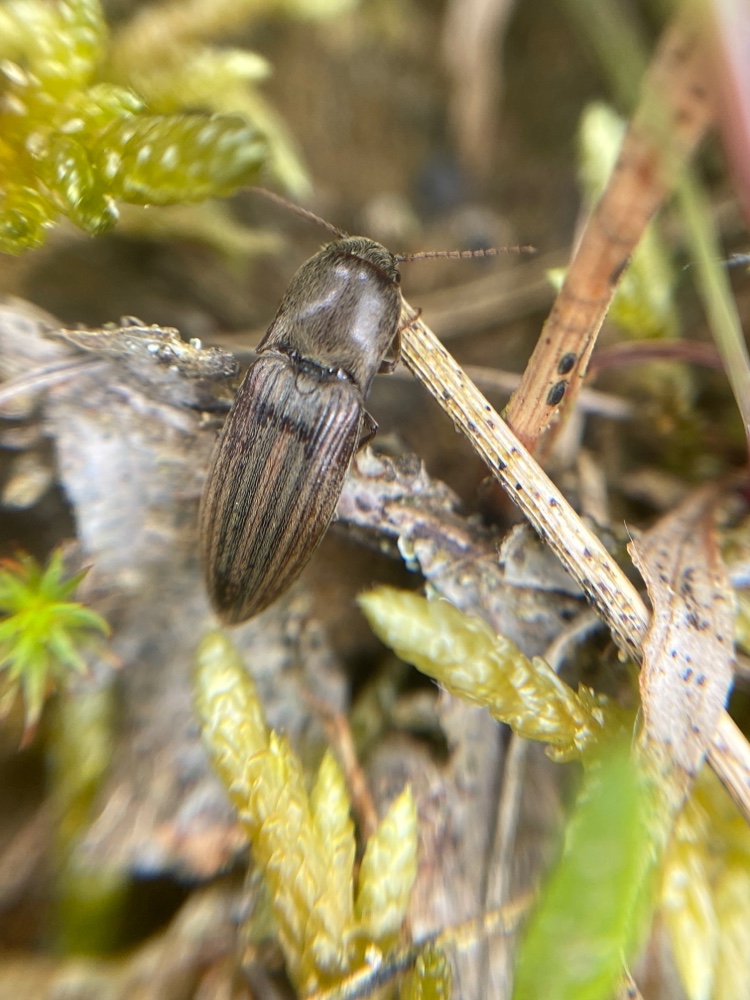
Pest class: clickbeetles_wireworms